Marine mammal

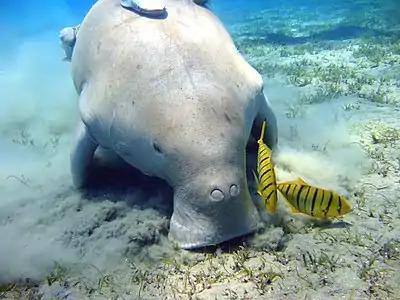
A dugong with its mouth on the sandy seafloor, leaving a noticeable cloud which hovers near the bottom. There are two yellow fish with black stripes near its mouth, and there are grasses poking out of the seafloor

Otters are the only marine animals that are capable of lifting and turning over rocks, which they often do with their front paws when searching for prey. The sea otter may pluck snails and other organisms from kelp and dig deep into underwater mud for clams. It is the only marine mammal that catches fish with its forepaws rather than with its teeth. Under each foreleg, sea otters have a loose pouch of skin that extends across the chest which they use to store collected food to bring to the surface. This pouch also holds a rock that is used to break open shellfish and clams, an example of tool use. The sea otters eat while floating on their backs, using their forepaws to tear food apart and bring to their mouths. Marine otters mainly feed on crustaceans and fish.